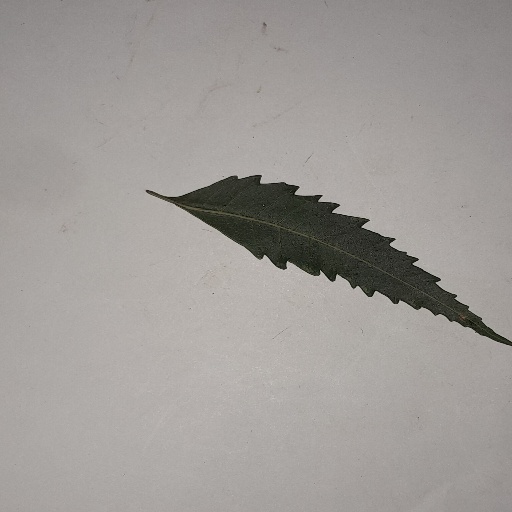
Species: Neem
Leaf condition: Healthy Leaf